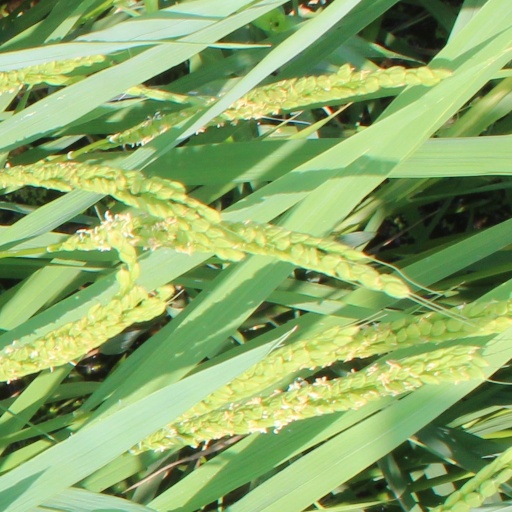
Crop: rice